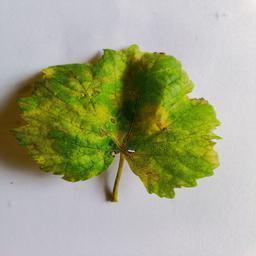
Label: Downy Mildew